Project Gemini

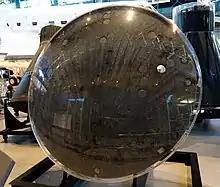
Ablated Gemini heat shield

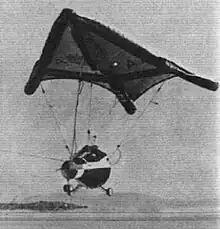
Gemini paraglider during tests at Edwards Air Force Base in August 1964.

Maxime Faget, the designer of the Mercury LES, was on the other hand less-than-enthusiastic about this setup. Aside from the possibility of the ejection seats seriously injuring the astronauts, they would also only be usable for about 40 seconds after liftoff, by which point the booster would be attaining Mach 1 speed and ejection would no longer be possible. He was also concerned about the astronauts being launched through the Titan's exhaust plume if they ejected in-flight and later added, "The best thing about Gemini was that they never had to make an escape."